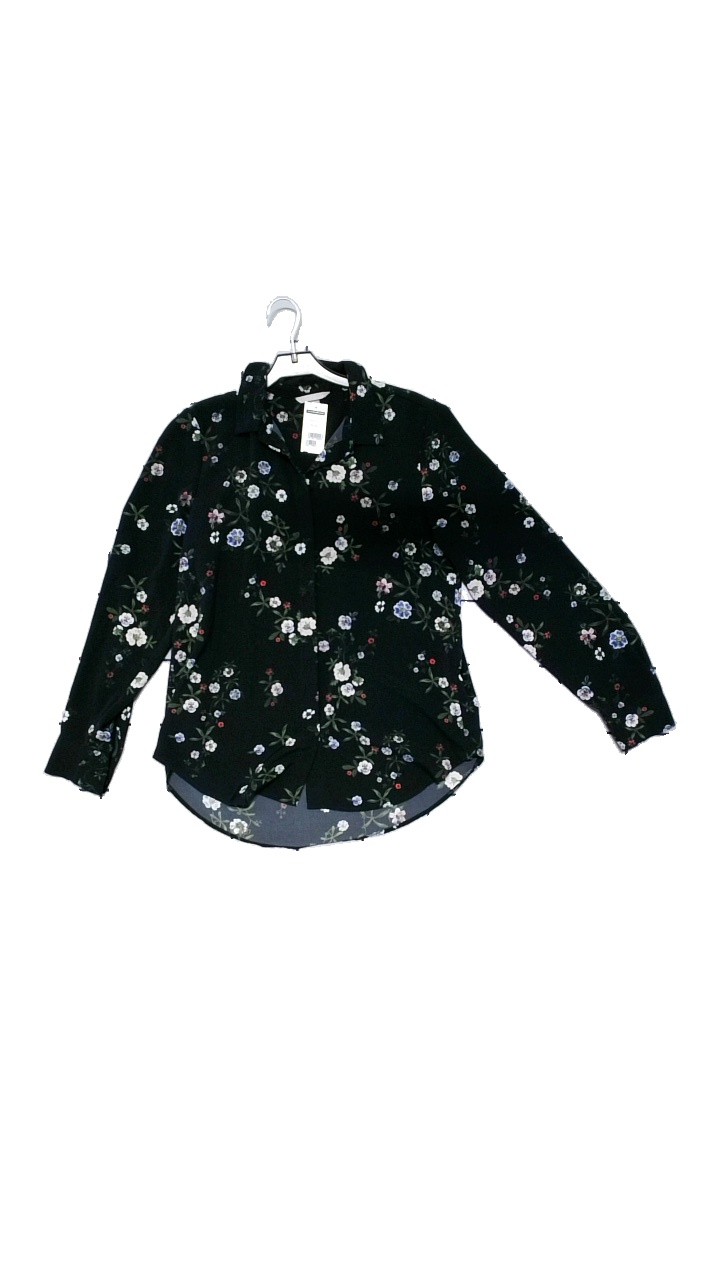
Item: Blouse (Ladies)
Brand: H&m
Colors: Black, Multicolor, Red, Green
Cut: Loose
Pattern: Floral print
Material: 100% polyester
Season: All
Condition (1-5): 5
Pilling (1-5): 5
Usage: Reuse
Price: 50-100